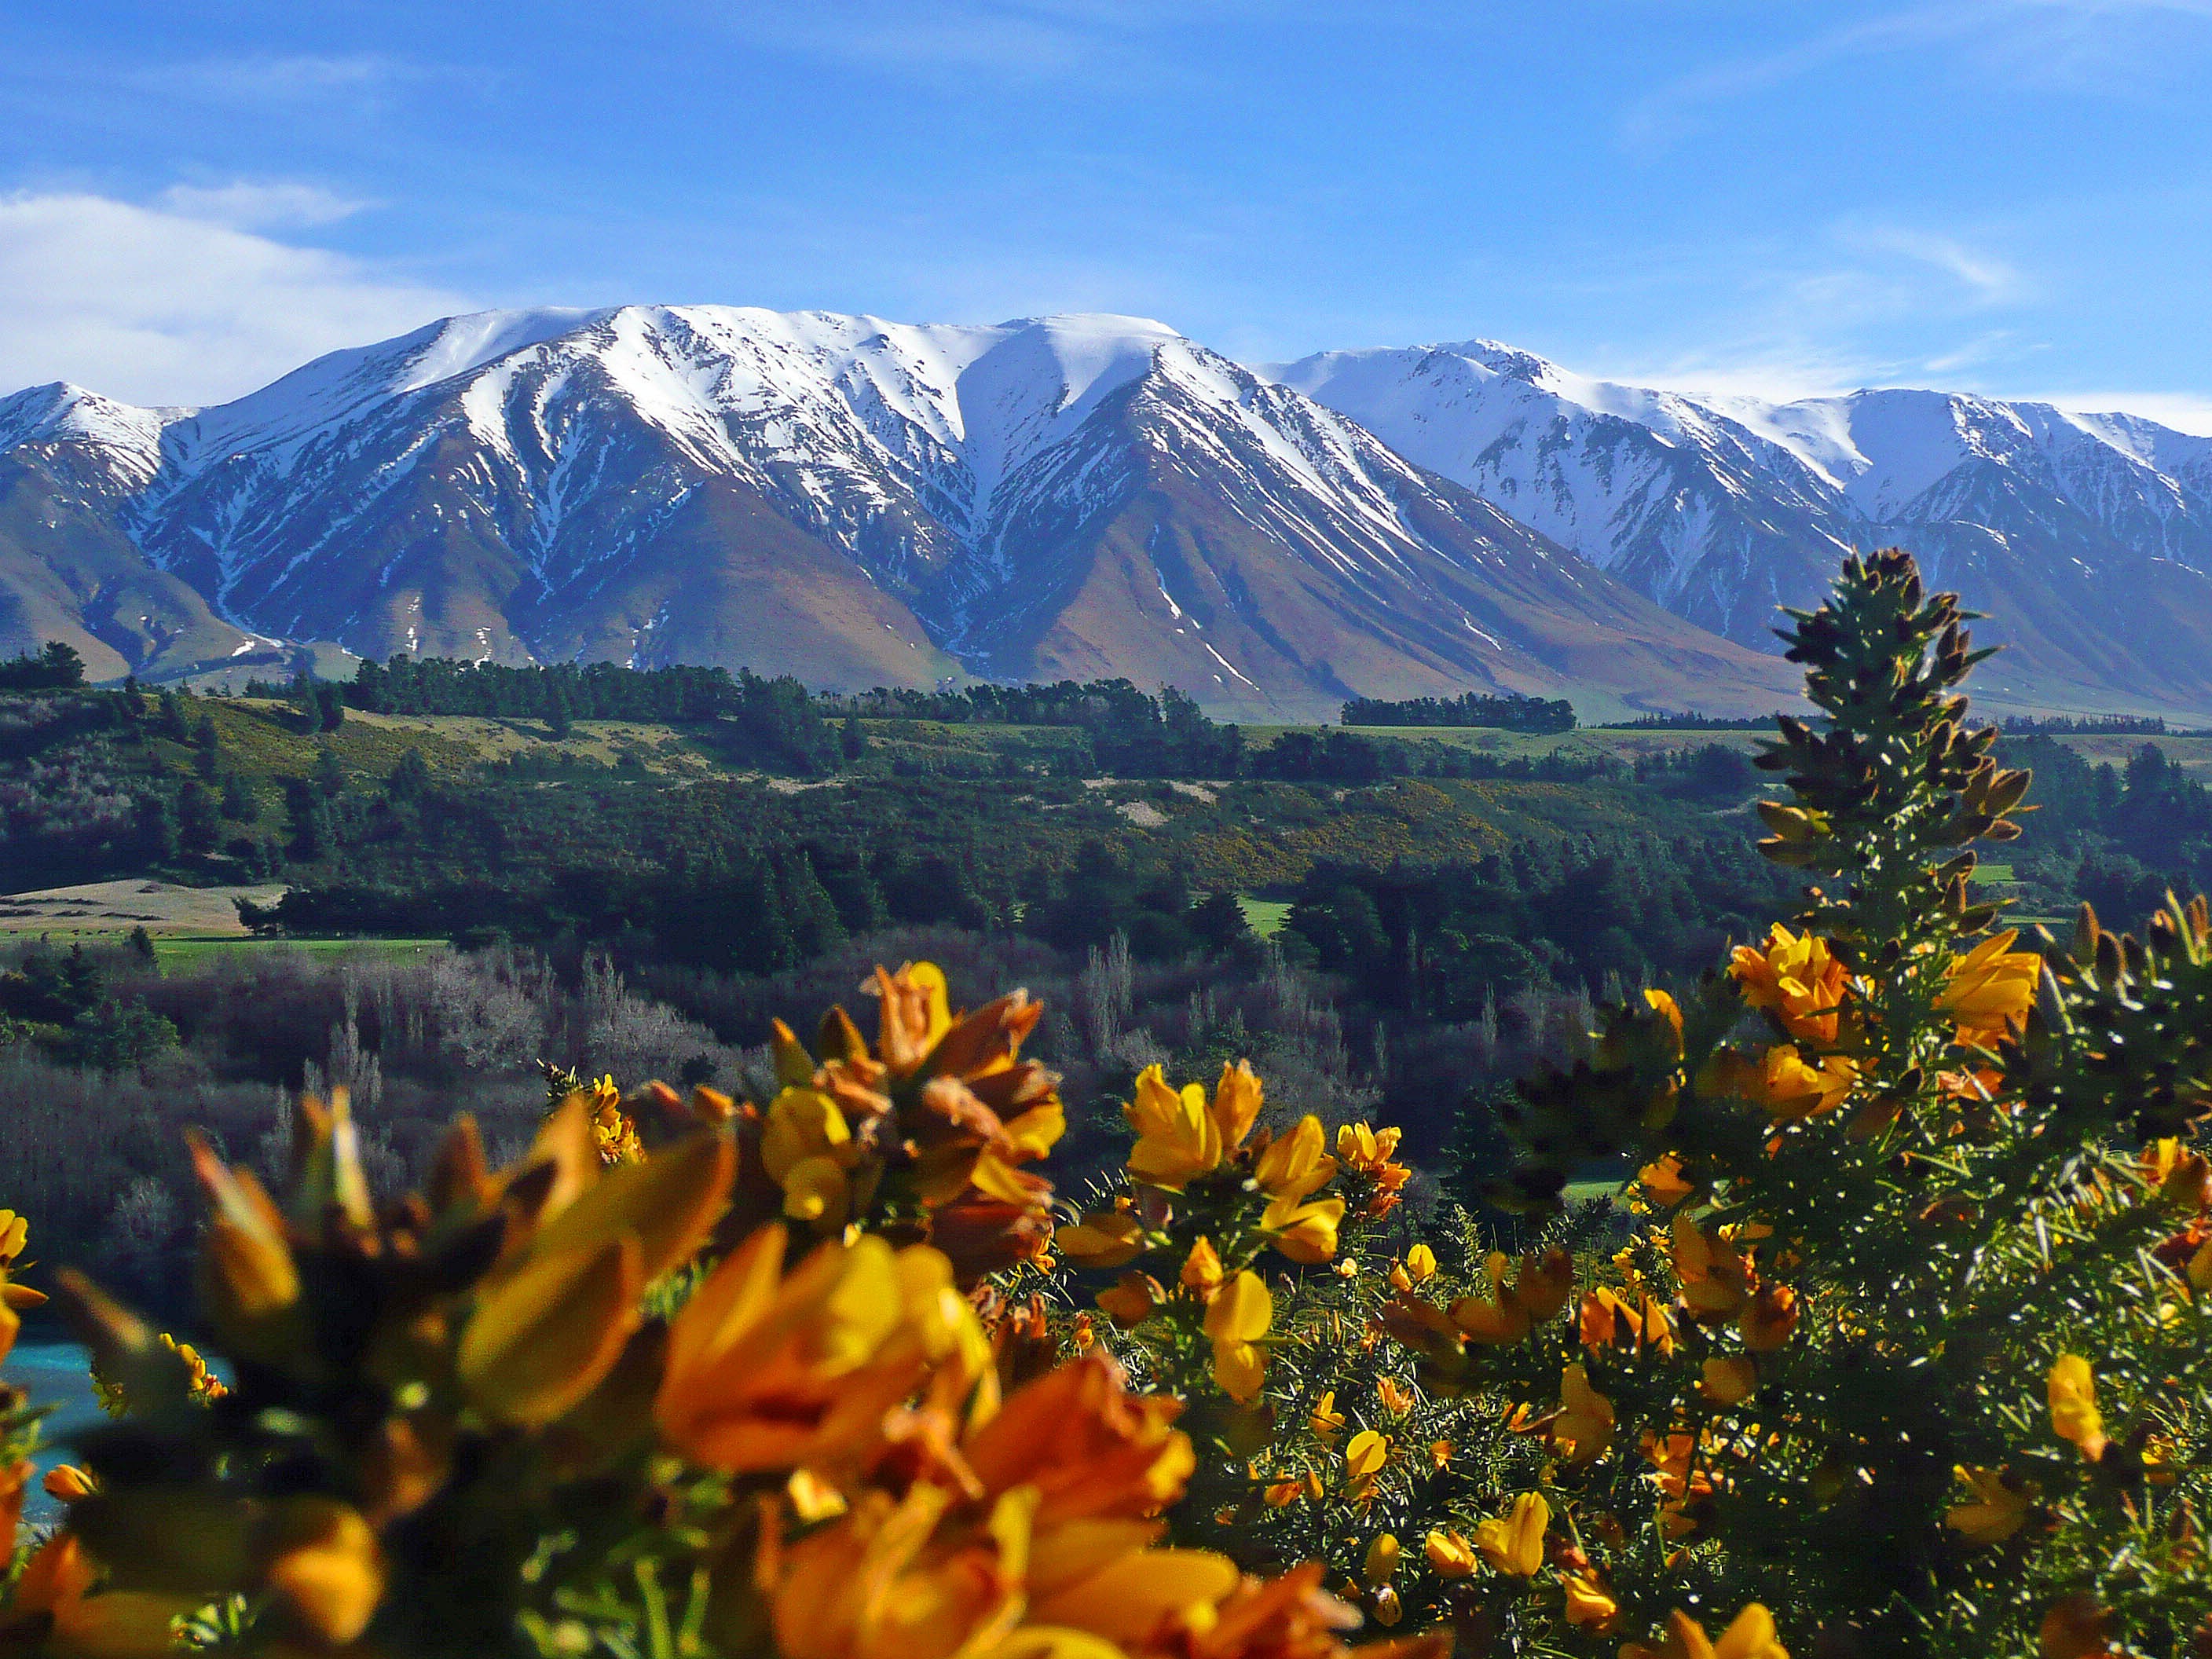
landscape, tree, nature, outdoor, wilderness, mountain, snow, plant, meadow, leaf, flower, valley, mountain range, summer, autumn, yellow, flora, season, ridge, wildflower, mountains, alps, new zealand, plateau, scene, ecosystem, landform, gorse, geographical feature, mountainous landforms